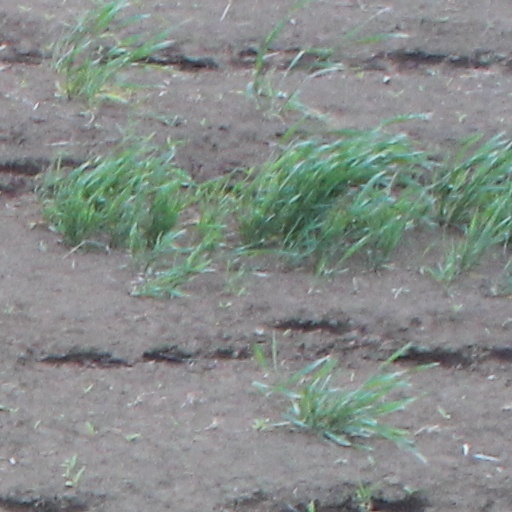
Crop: wheat